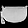
Label: Bag